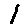
Label: 1